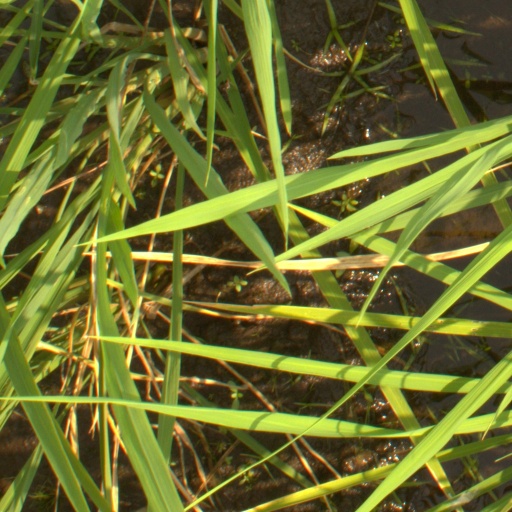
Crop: rice